Lupinine

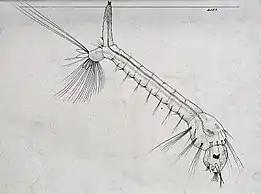
Drawing of a culicine mosquito larva

Lupinine is an insect antifeedant. Studies of its insecticide activity have shown it to be effective against culicine mosquito larvae which are vectors for viruses, filarial worms, and avian malaria.